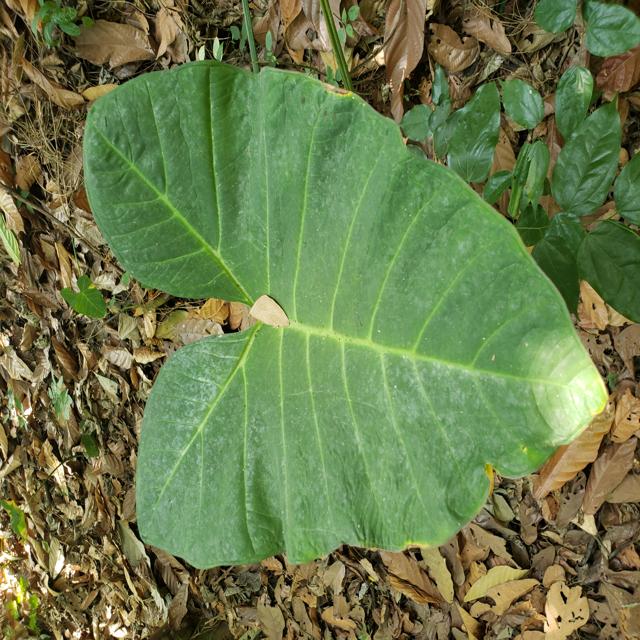
Label: Healthy